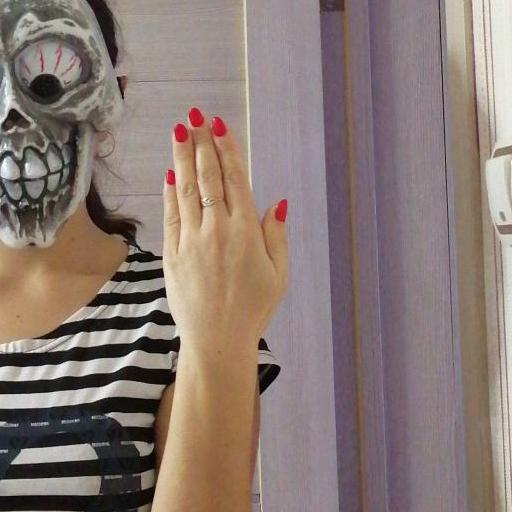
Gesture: stop_inverted